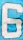
Number: 6